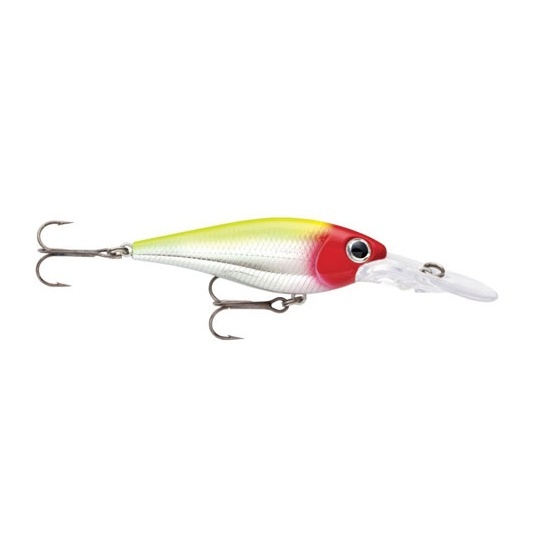
Vobler Storm Smash Shad 5cm culoare 599
span style= Vobler Storm Smash Shad 5cm/spanspan style= Caracteristici:/spanbr style= span style= - culoare:/spanspan style= 599-Chrome Clownnbsp;/spanspan style= nbsp;/spanbr style= span style= - adancime de evolutie: 1.2-2.7 m/spanbr style= span style= - tip: slow rising/spanbr style= span style= - lungime:5cm/spanbr style= span style= - greutate:5gr/span/span
Brand: In Carlig
Category: Sporting Goods > Outdoor Recreation > Fishing > Fishing Tackle > Fishing Baits & Lures > Artificial Fishing Plugs